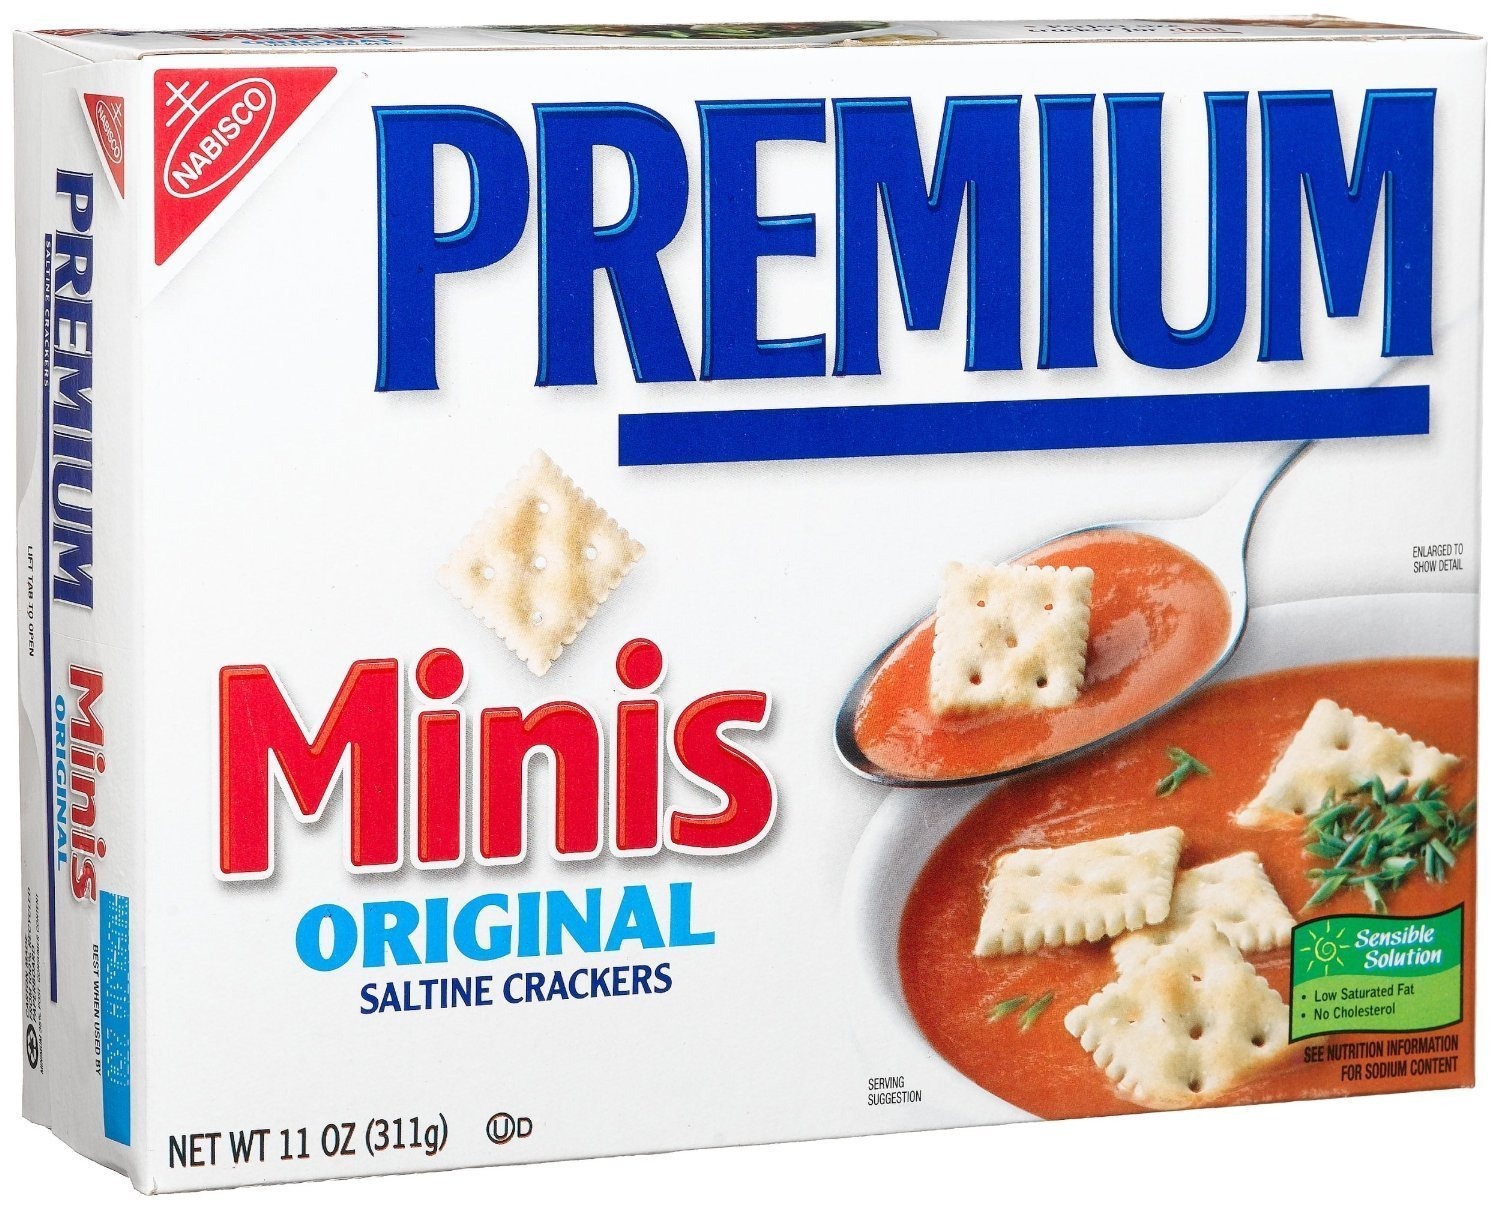
Item Name: Premium Mini Saltine Crackers, 11 Ounce Boxes (Pack of 3)
Value: 33.0
Unit: Ounce

Price: 11.04